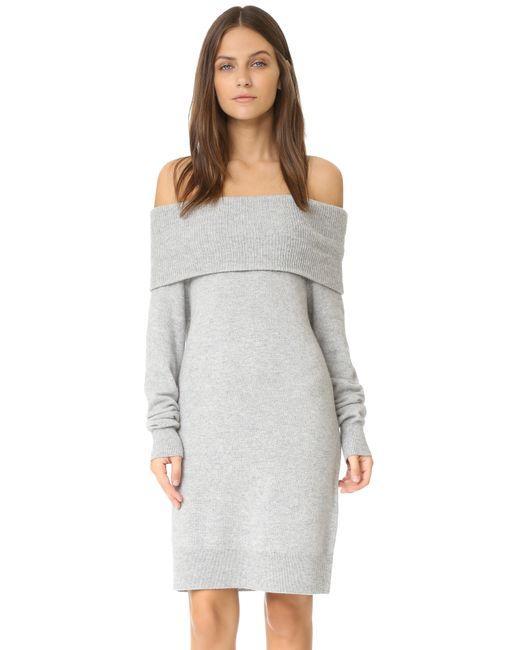
Winterkleidung graues Midikleid für Damen